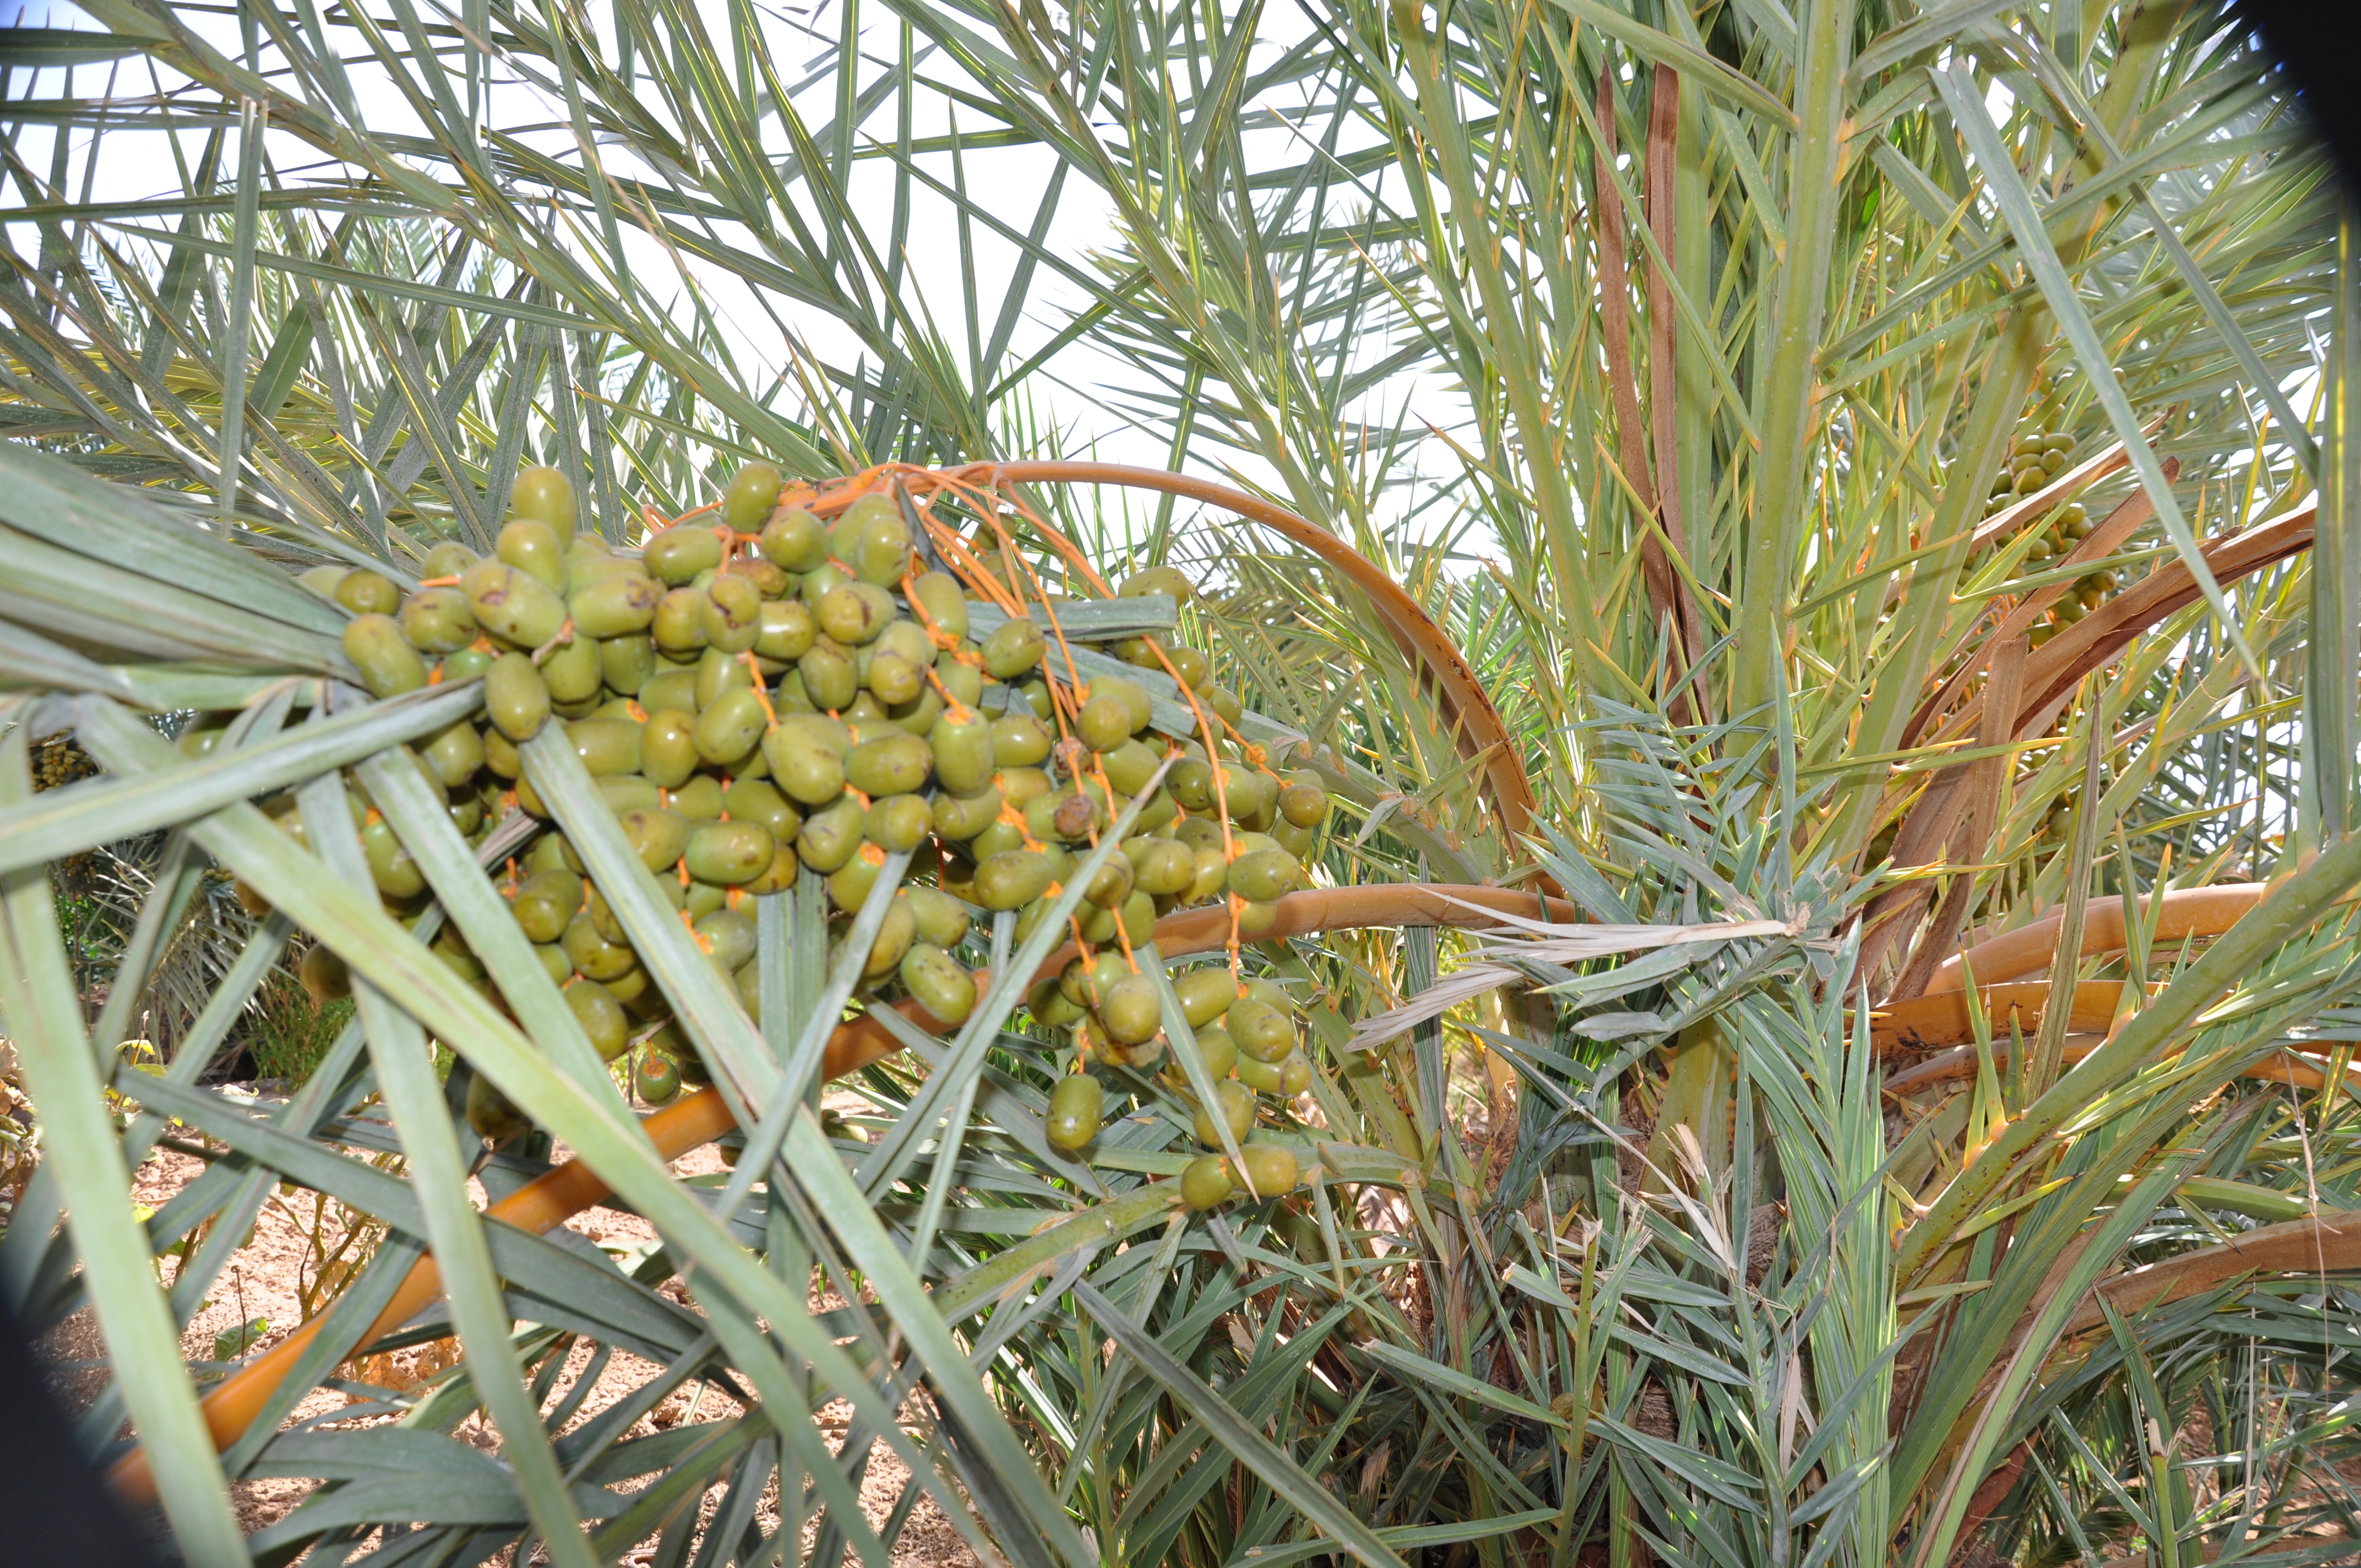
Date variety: Boufagous